Iris sintenisii

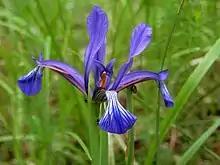
Strandzha Nature Park, Bulgaria

One reference mentions France and Ukraine, but these could be naturalized populations.